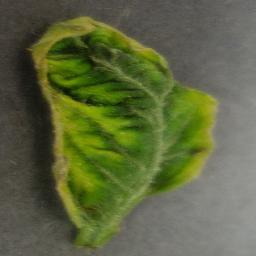
Label: Tomato___Tomato_Yellow_Leaf_Curl_Virus